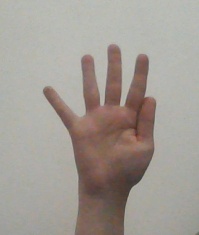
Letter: sheen